Airco DH.4

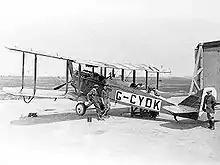
A Canadian DH.4 registered G-CYDK parked.

The Airco DH.4 is a British two-seat biplane day bomber of the First World War. It was designed by Geoffrey de Havilland (hence "DH") for Airco, and was the first British two-seat light day-bomber capable of defending itself.